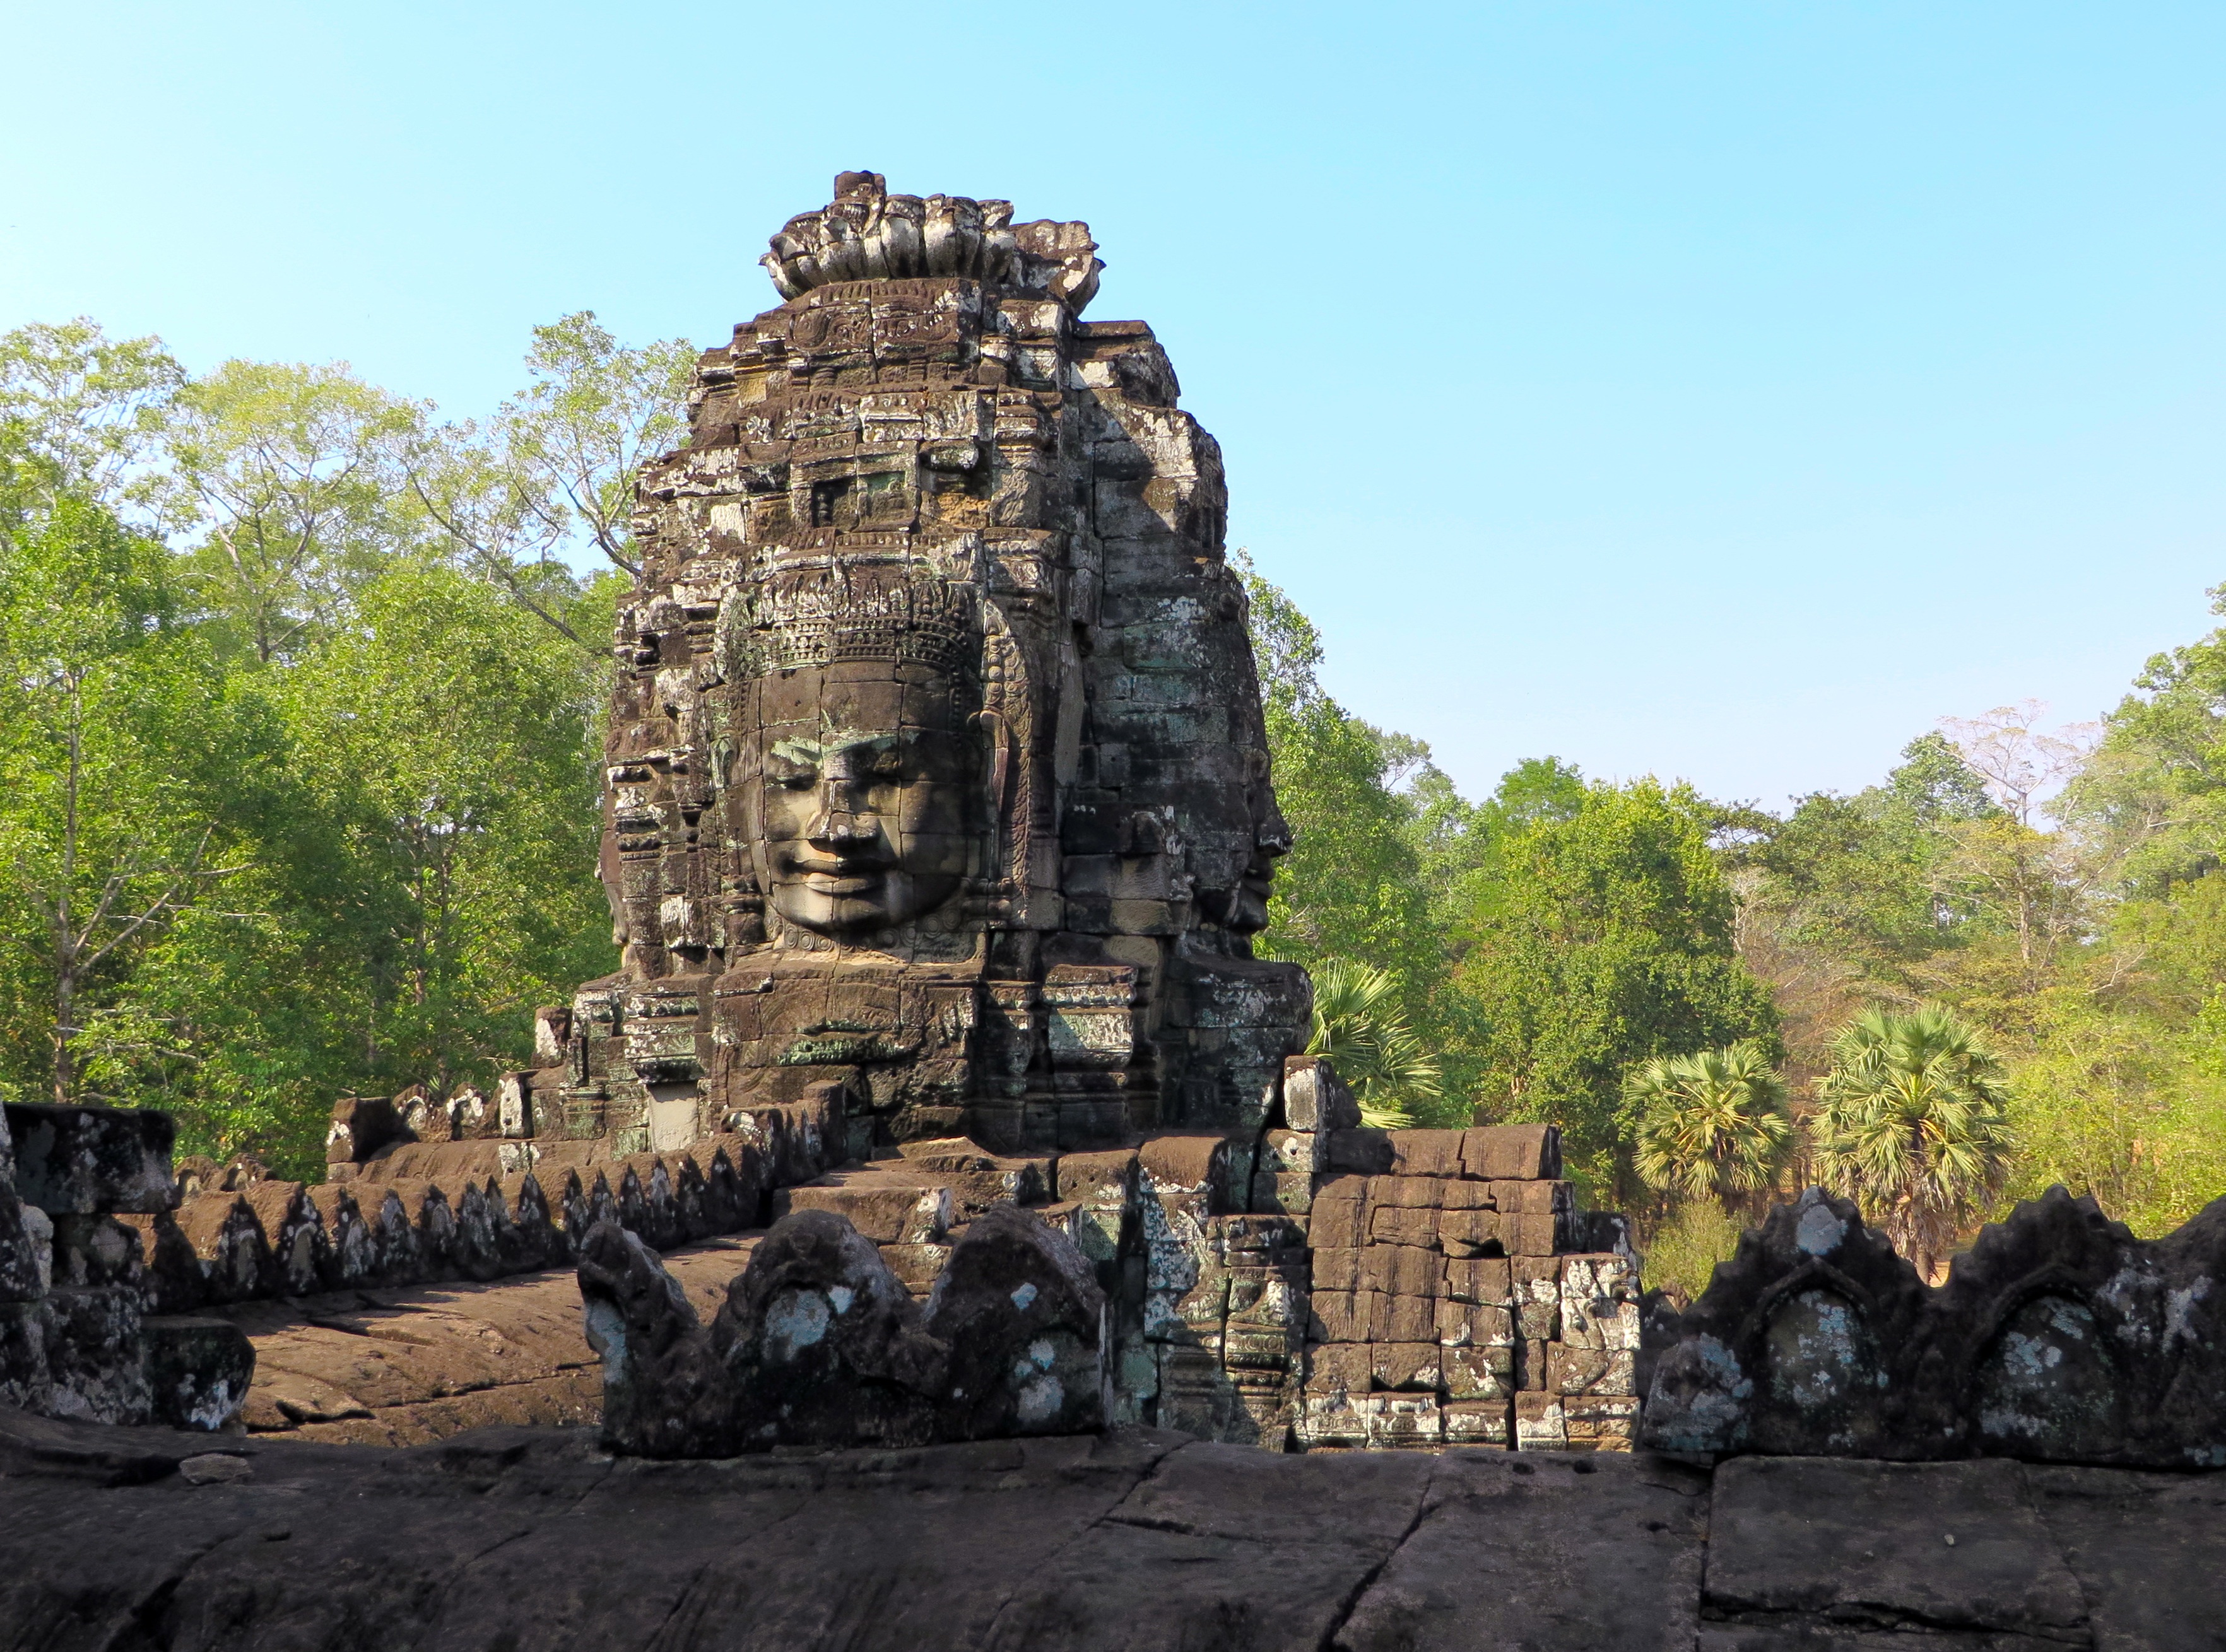
rock, building, monument, statue, religion, landmark, fortification, tourism, smile, place of worship, face, temple, ruins, cambodia, angkor, archaeological site, unesco world heritage site, bayon, hindu temple, historic site, ancient history